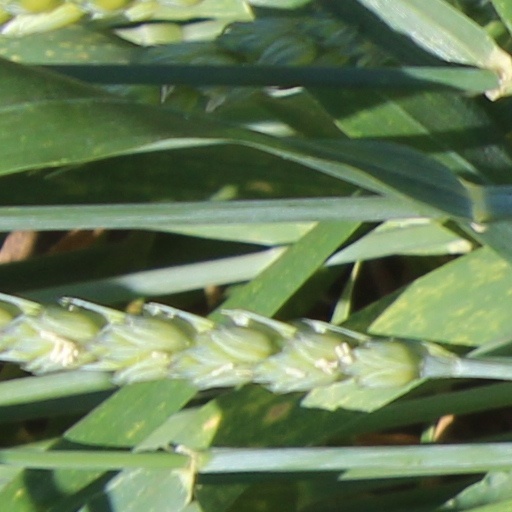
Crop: wheat